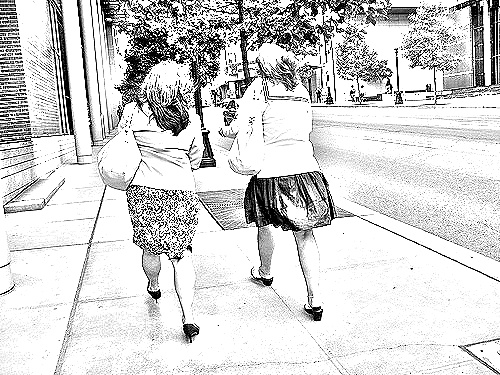
Portrait style: Sketch Portrait